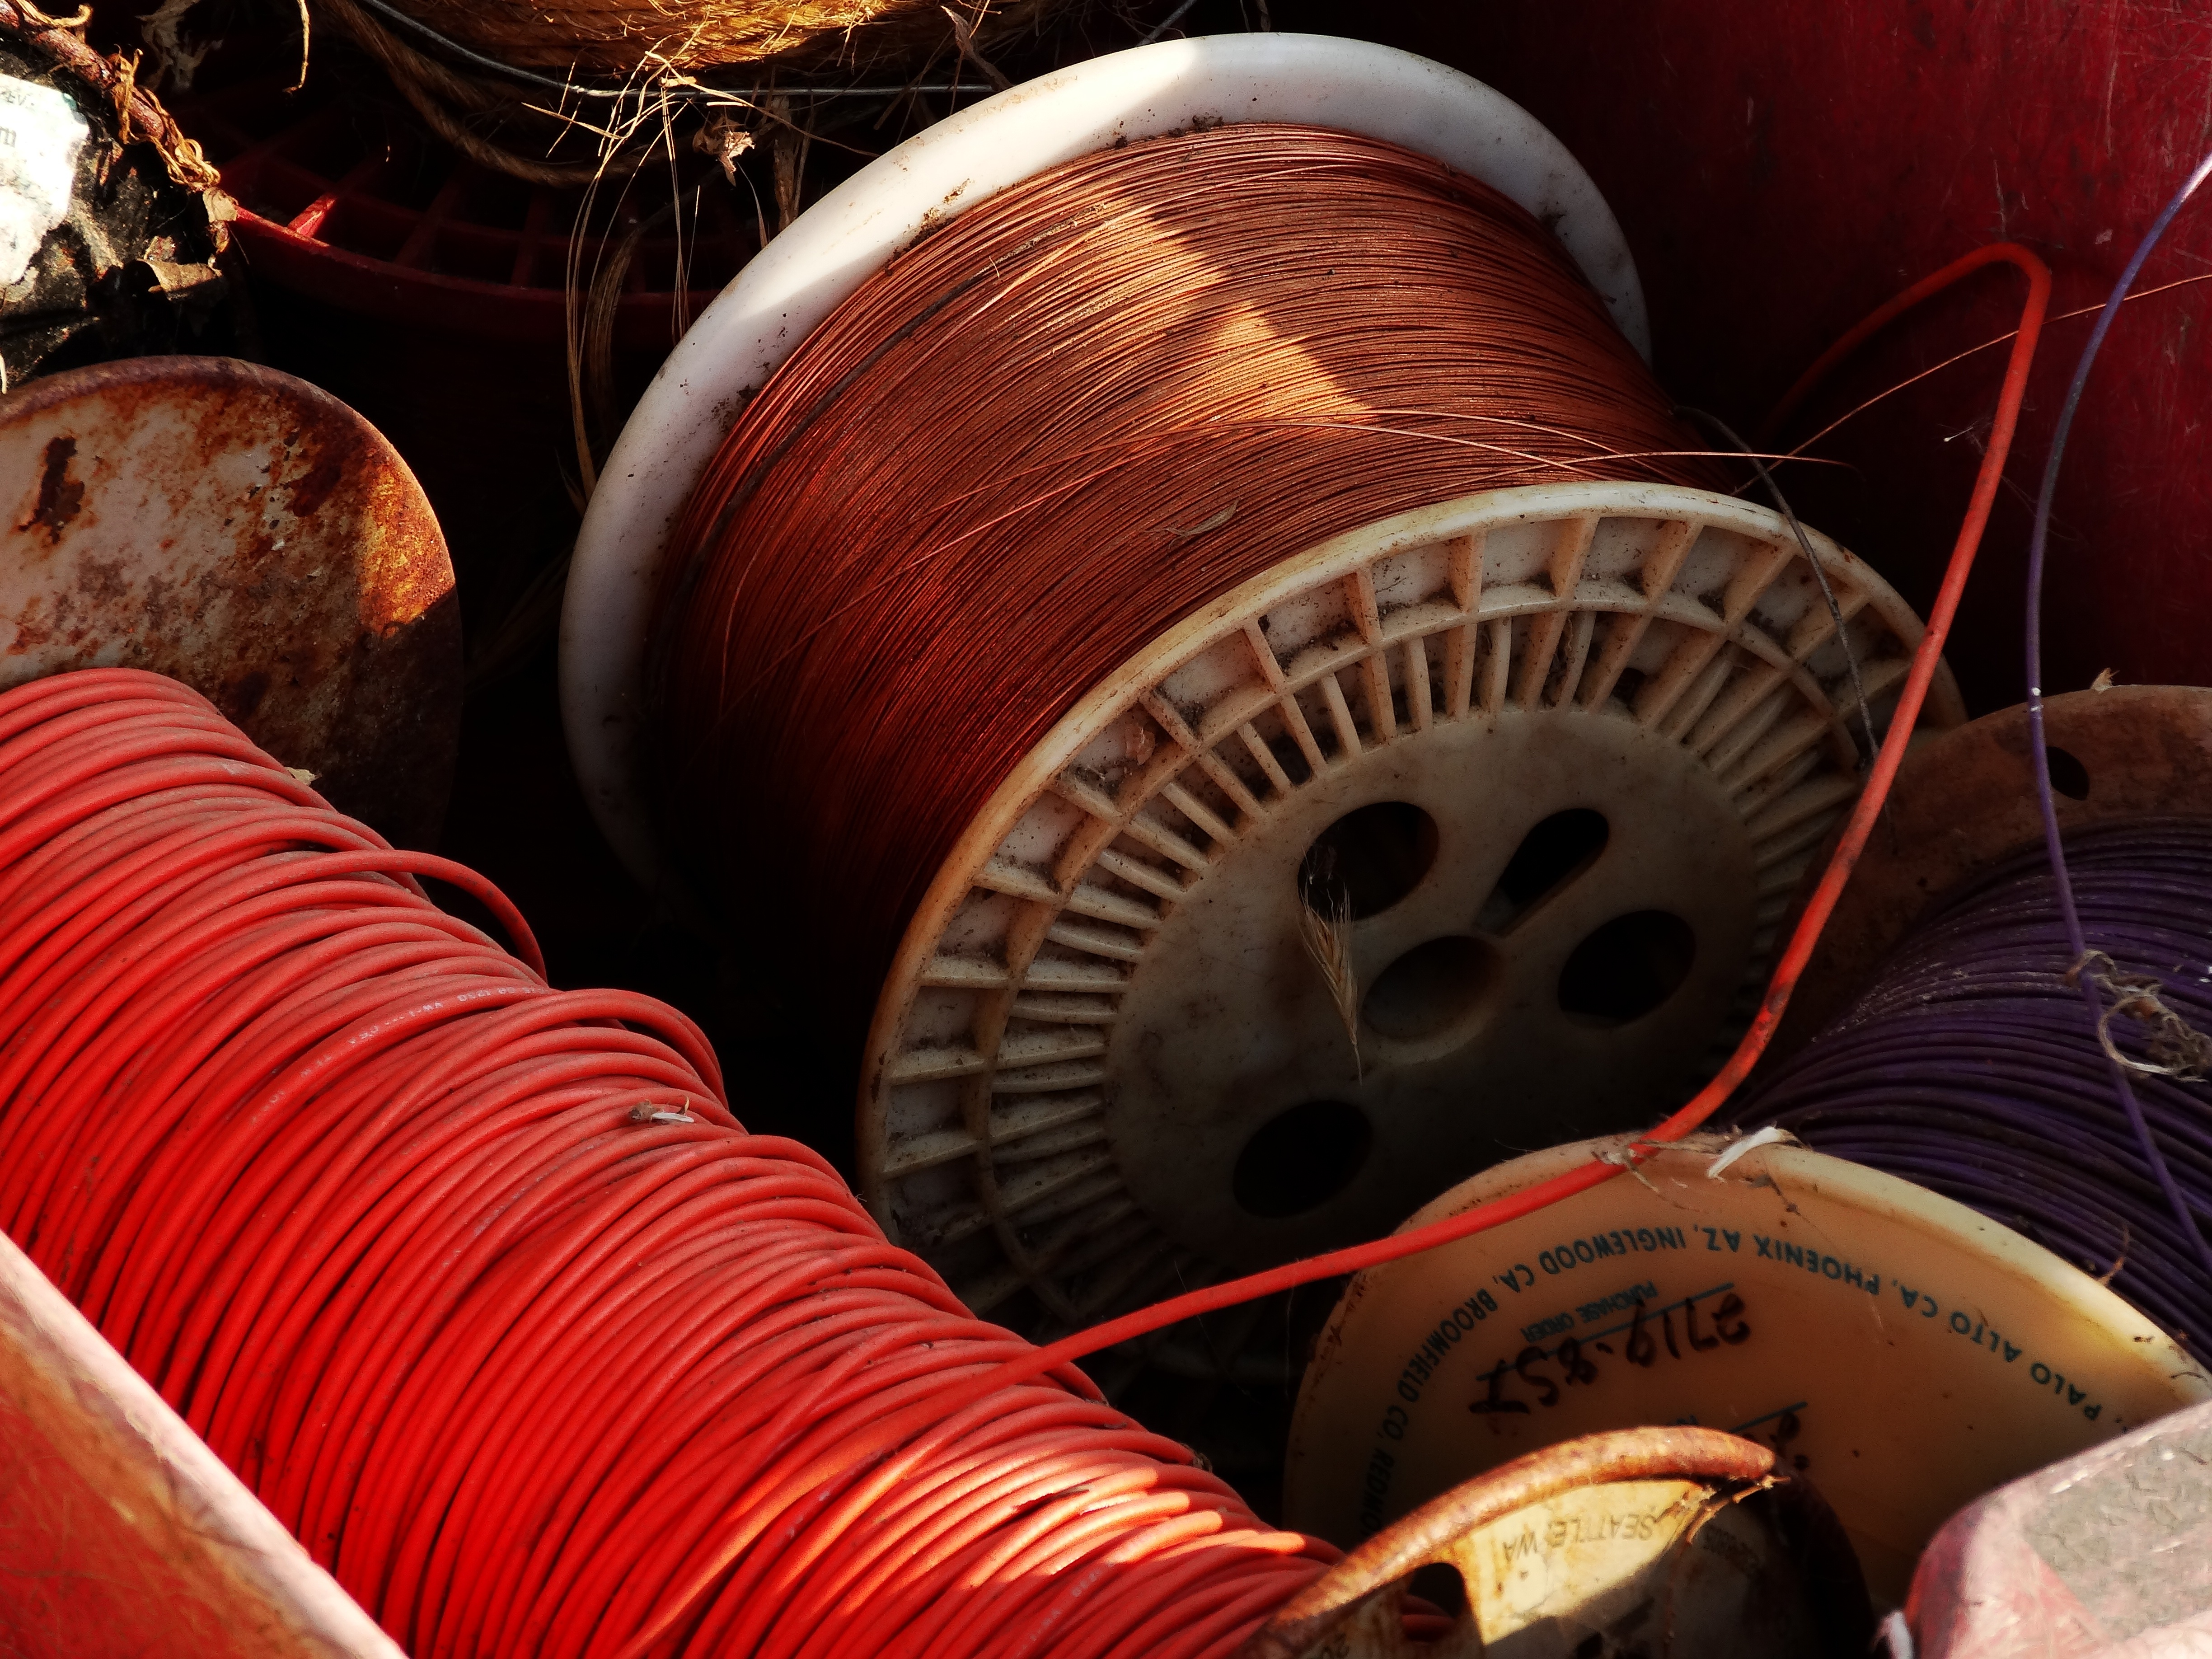
wood, wheel, cable, wire, red, equipment, color, drum, coil, spool, copper, man made object, aircraft engine